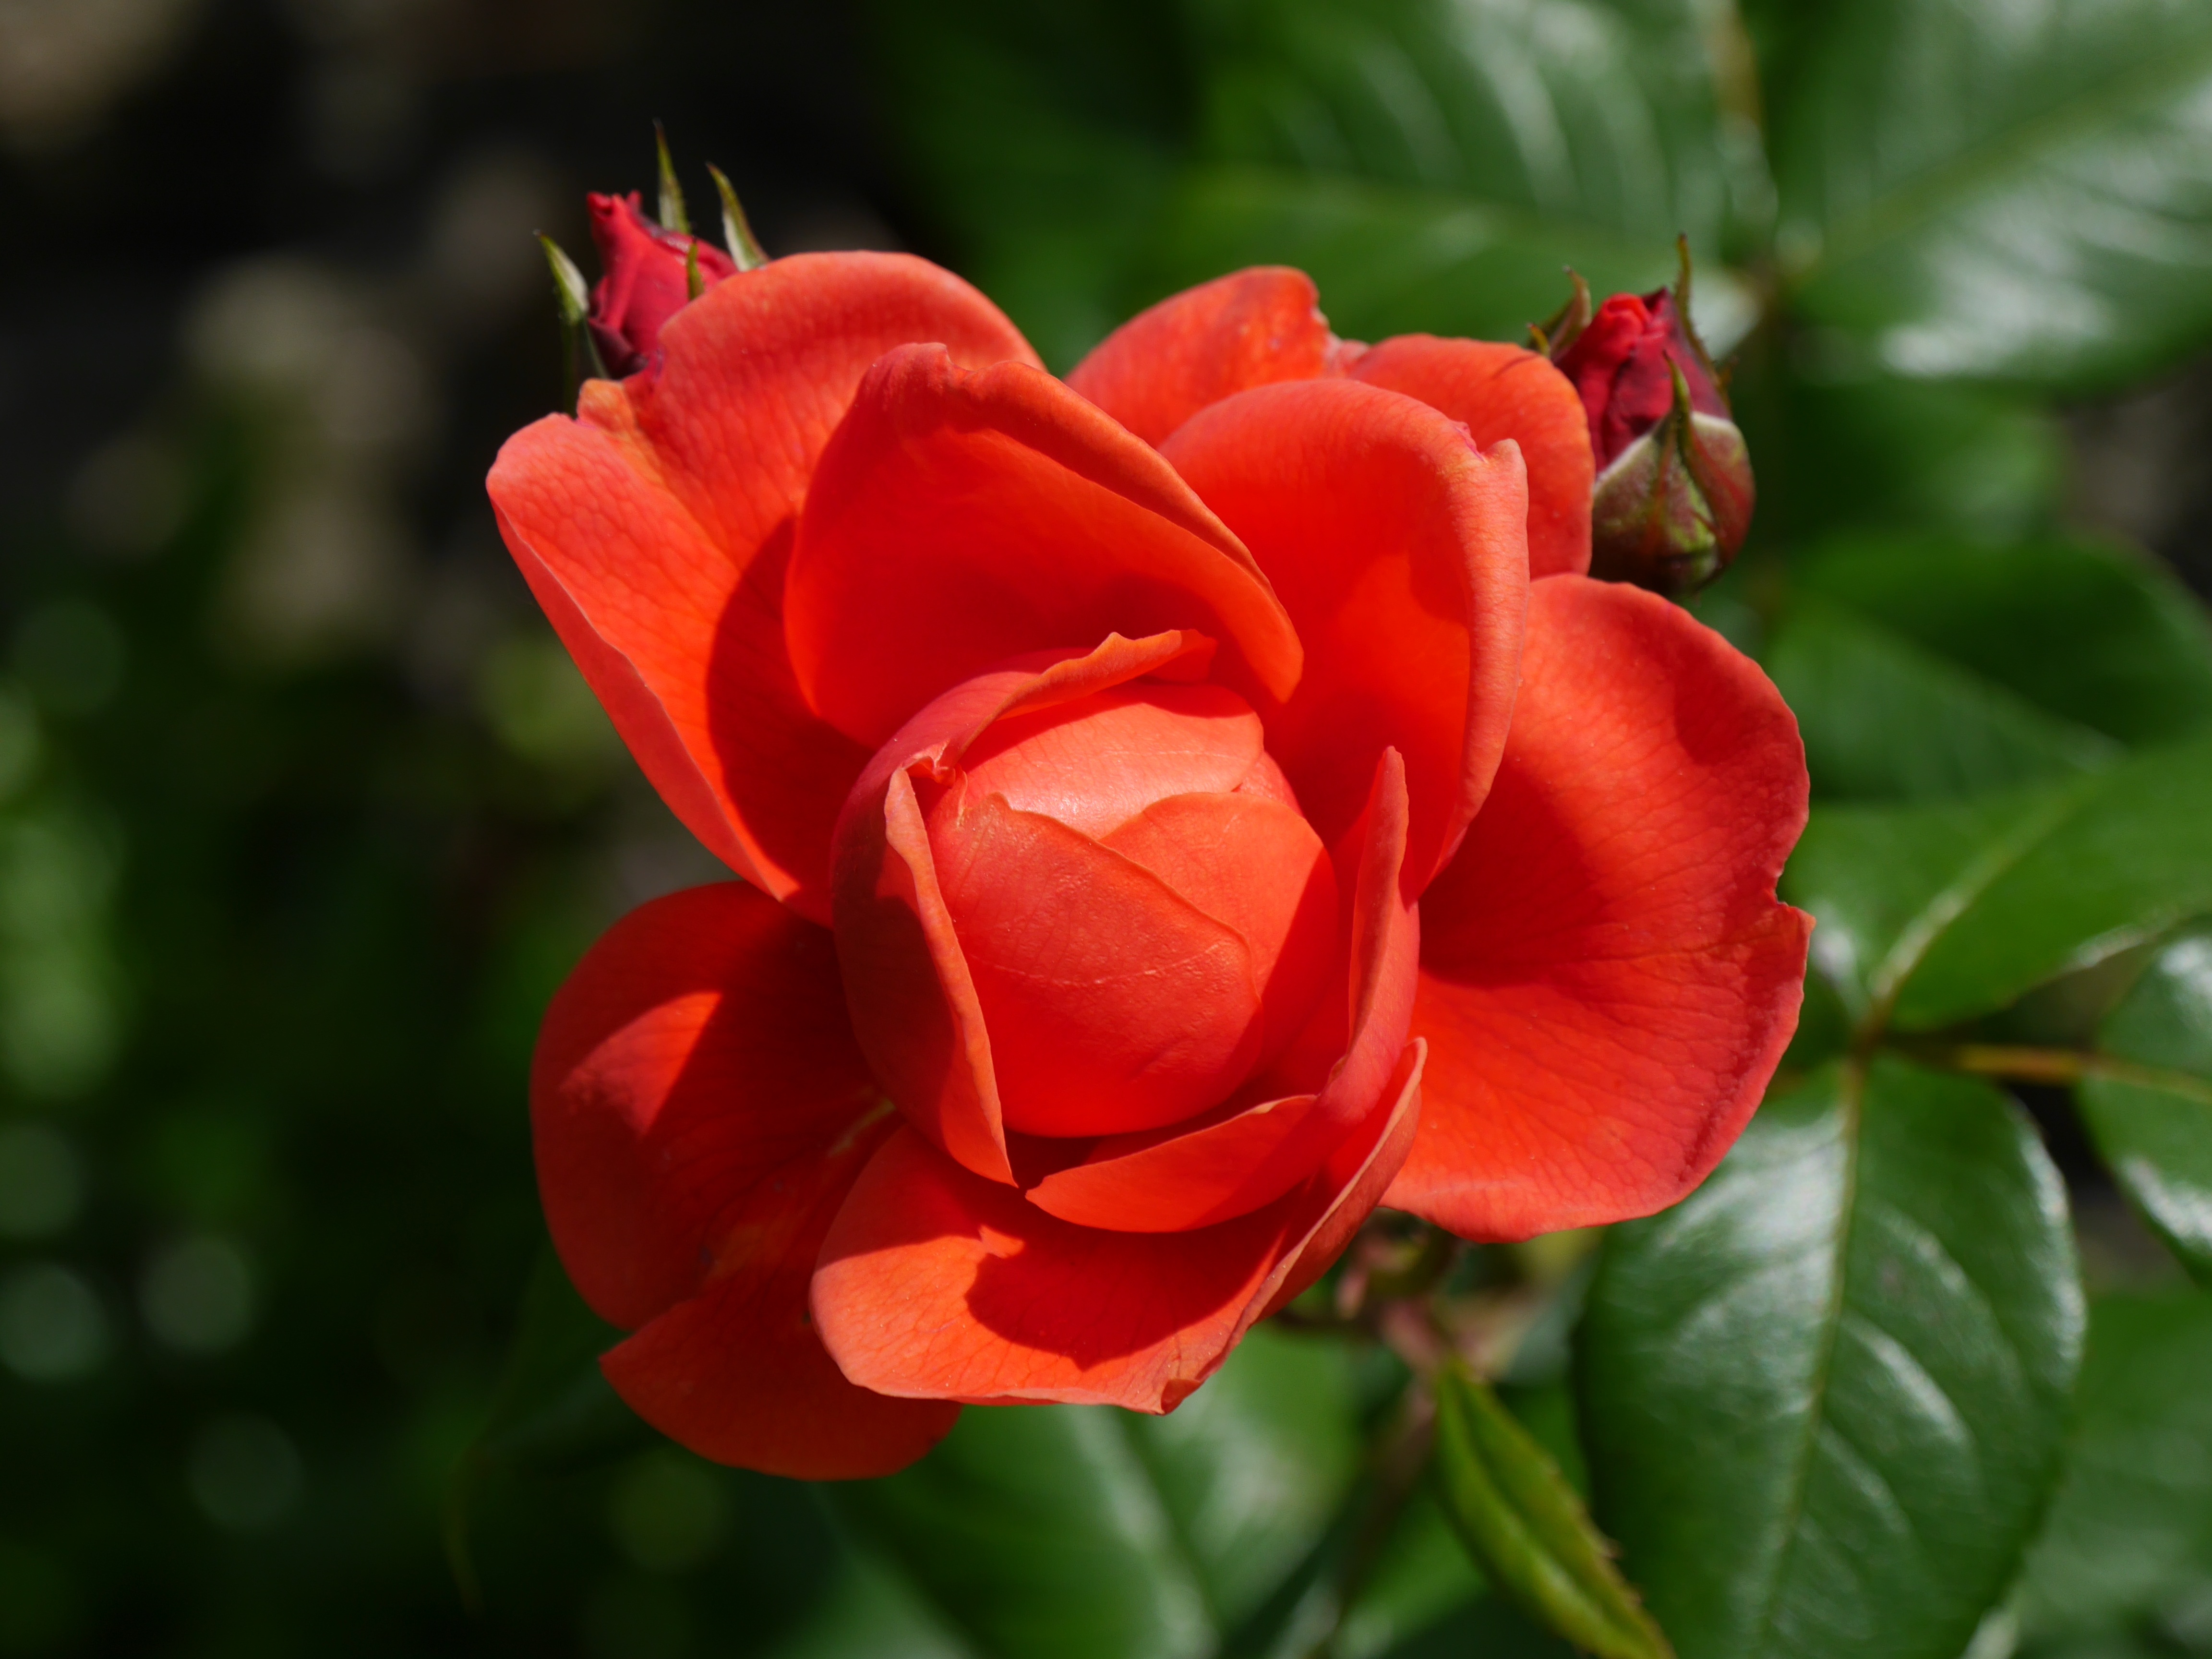
open, plant, flower, petal, rose, red, botany, garden, flora, petals, floribunda, macro photography, flowering plant, garden roses, rose family, land plant, rose order